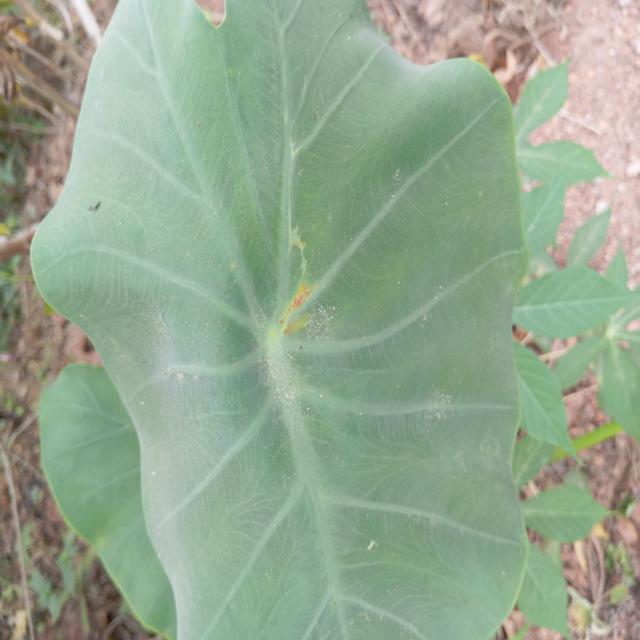
Label: Early_Blight